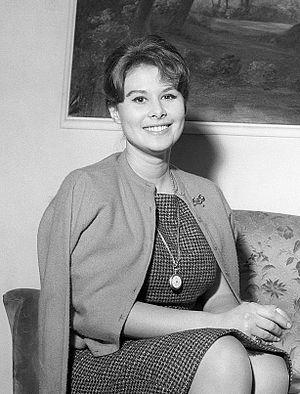
Marisa Allasio est une actrice italienne. Sa carrière se déroula en Italie, essentiellement dans la deuxième moitié des années 1950.